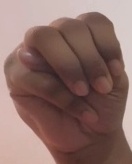
ASL sign: M